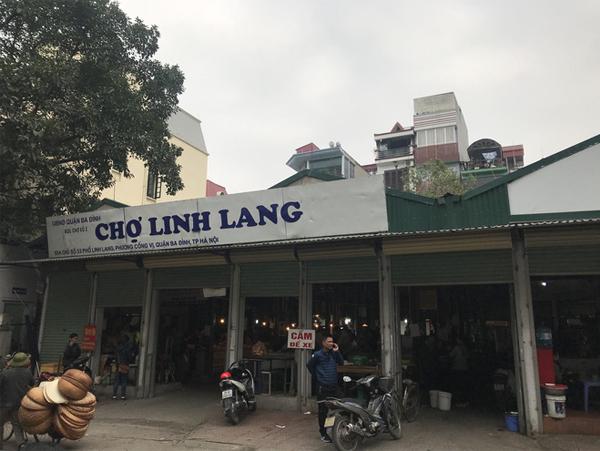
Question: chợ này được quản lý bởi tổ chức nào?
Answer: chợ này được quản lý bởi ubnd quận ba đình